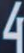
Number: 4